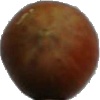
Label: Nut Forest 1